Fountain Fire

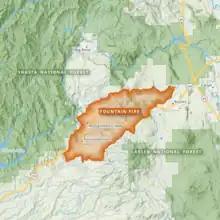
A map of the Fountain Fire's final footprint

The 1992 Fountain Fire was a large and destructive wildfire in Shasta County, California. The fire ignited on August 20 in an act of probable but unattributed arson, and was quickly driven northeast by strong winds. It outpaced firefighters for two days, exhibiting extreme behavior such as long-range spot fires, crown fire runs, and pyrocumulonimbus clouds with dry lightning. The fire was contained after burning for nine days, though work to strengthen and repair fire lines continued for more than two months.